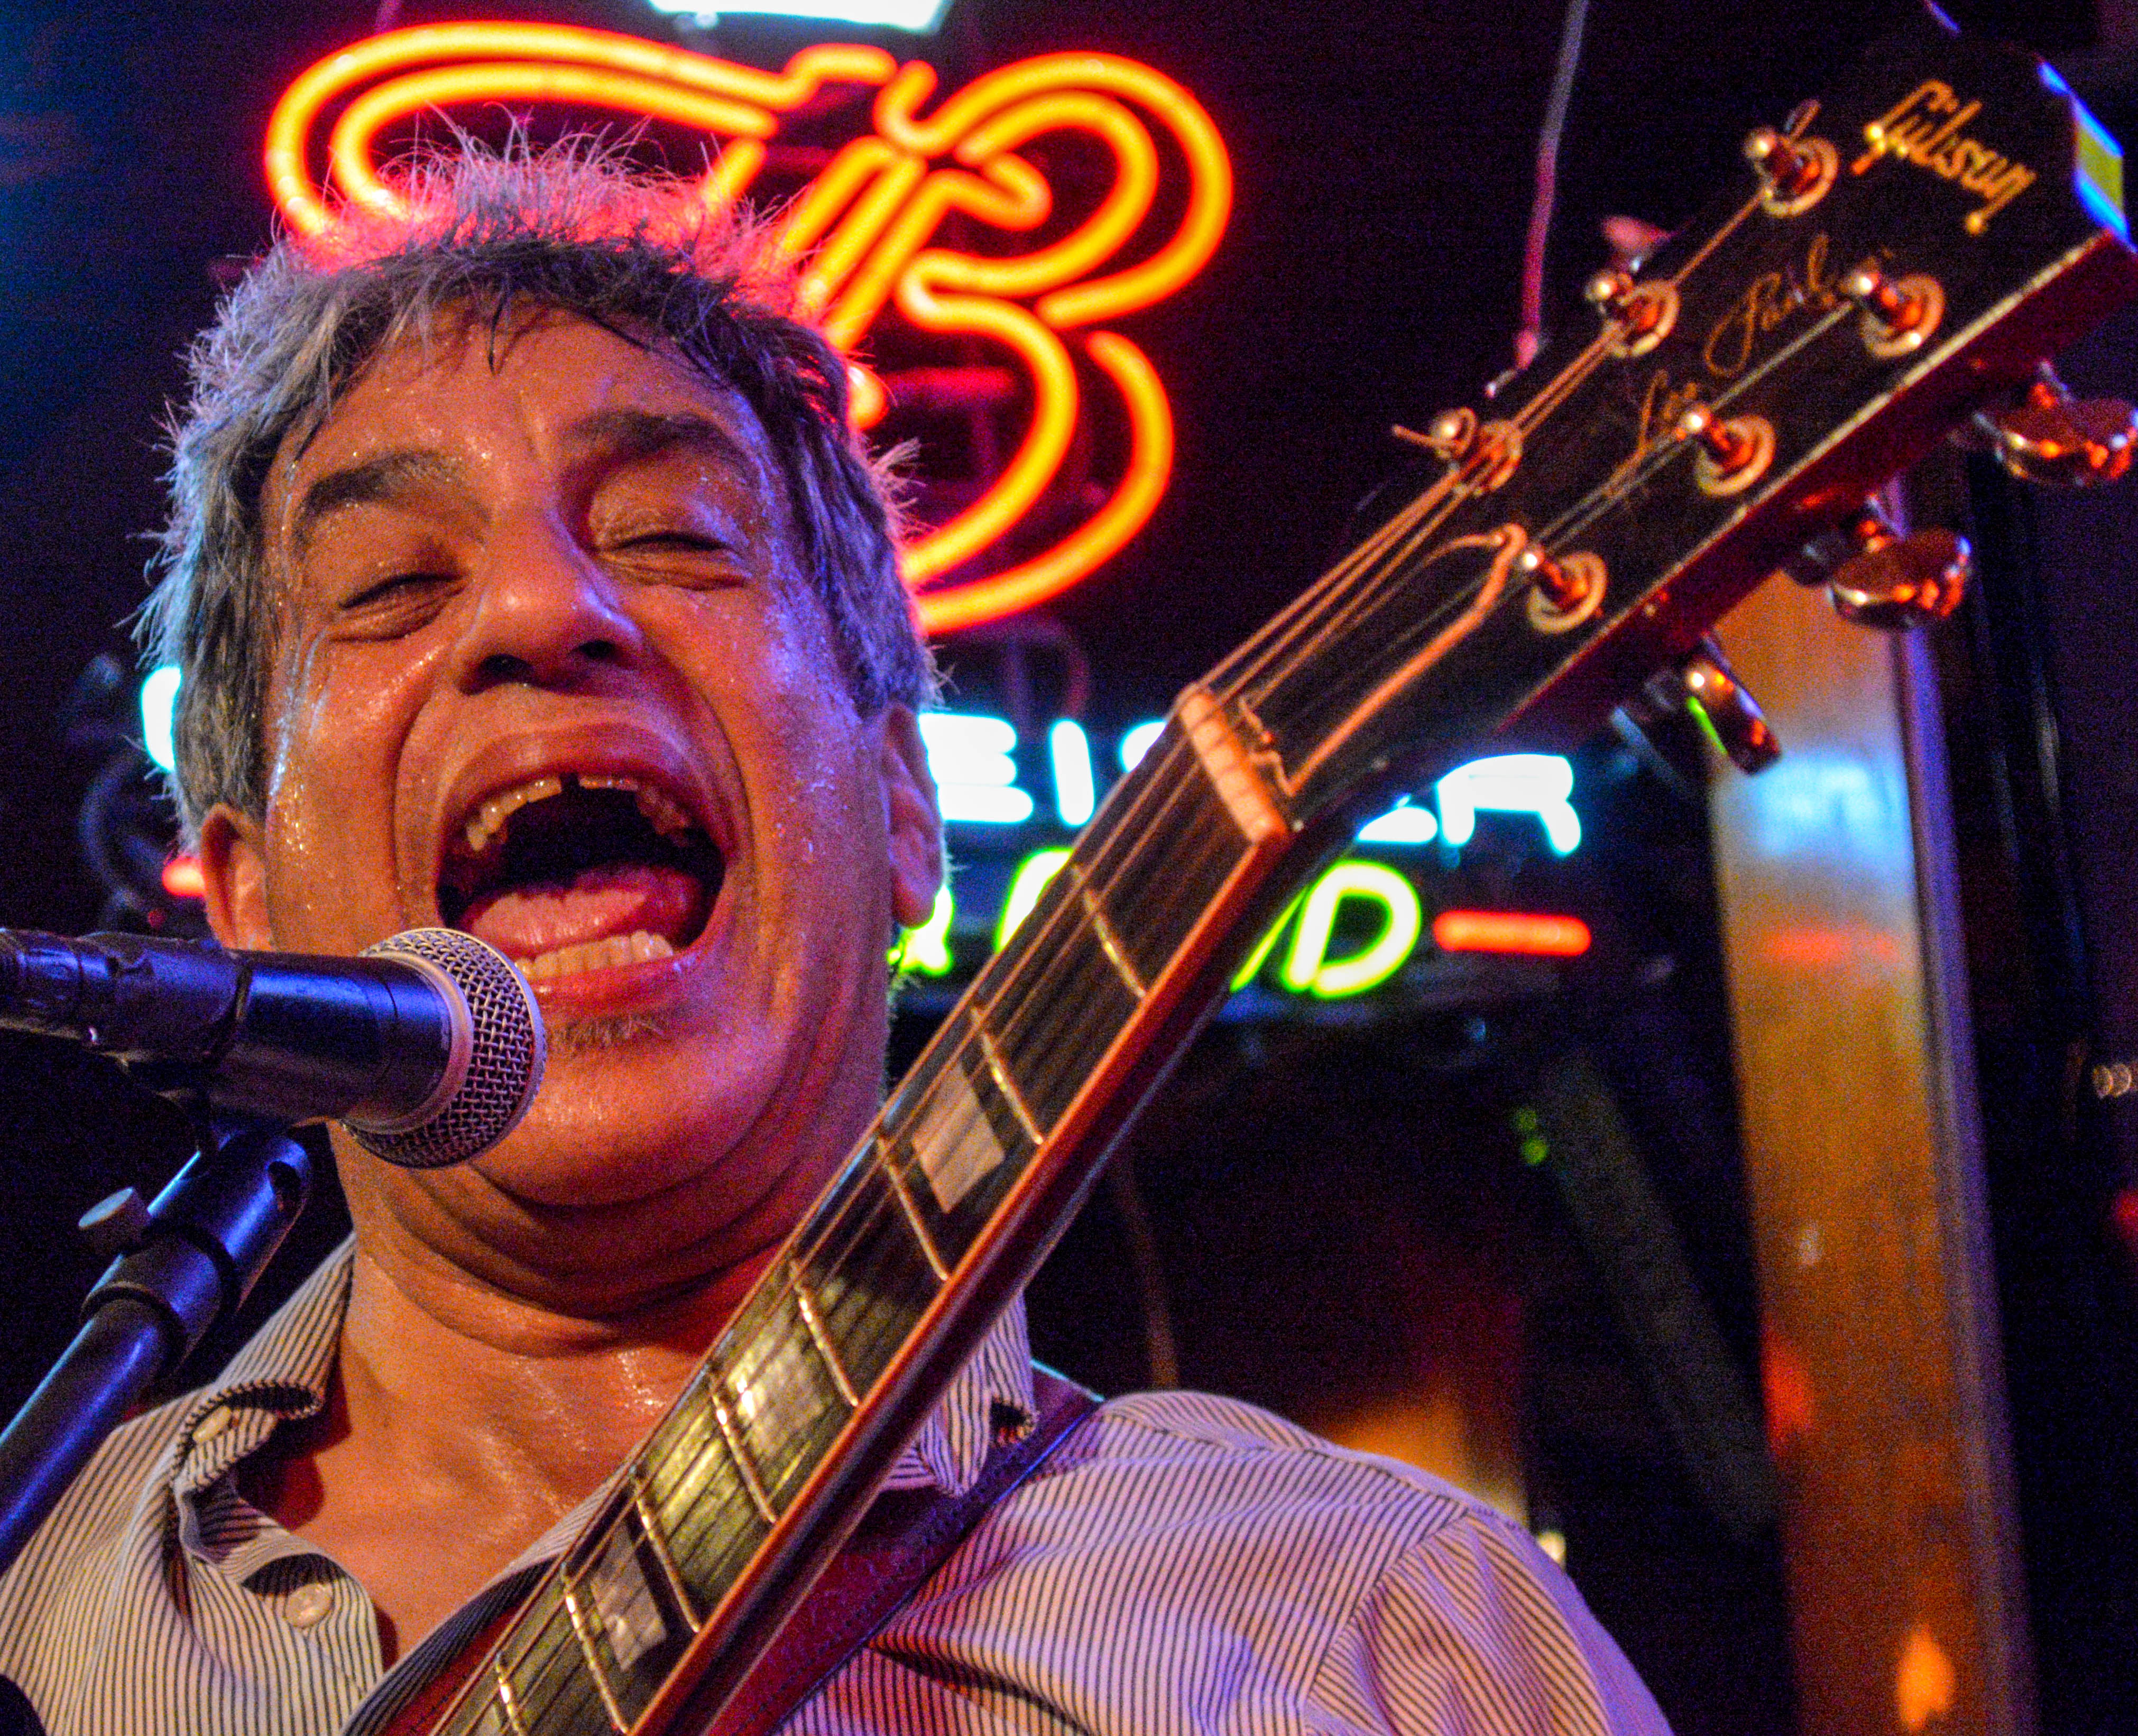
music, guitar, concert, musician, stage, performance, bassist, singing, guitarist, chriscainblues, entertainment, singer songwriter, string instrument